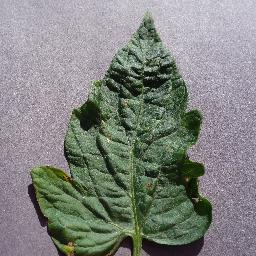
Label: Tomato___Target_Spot